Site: brandenburg
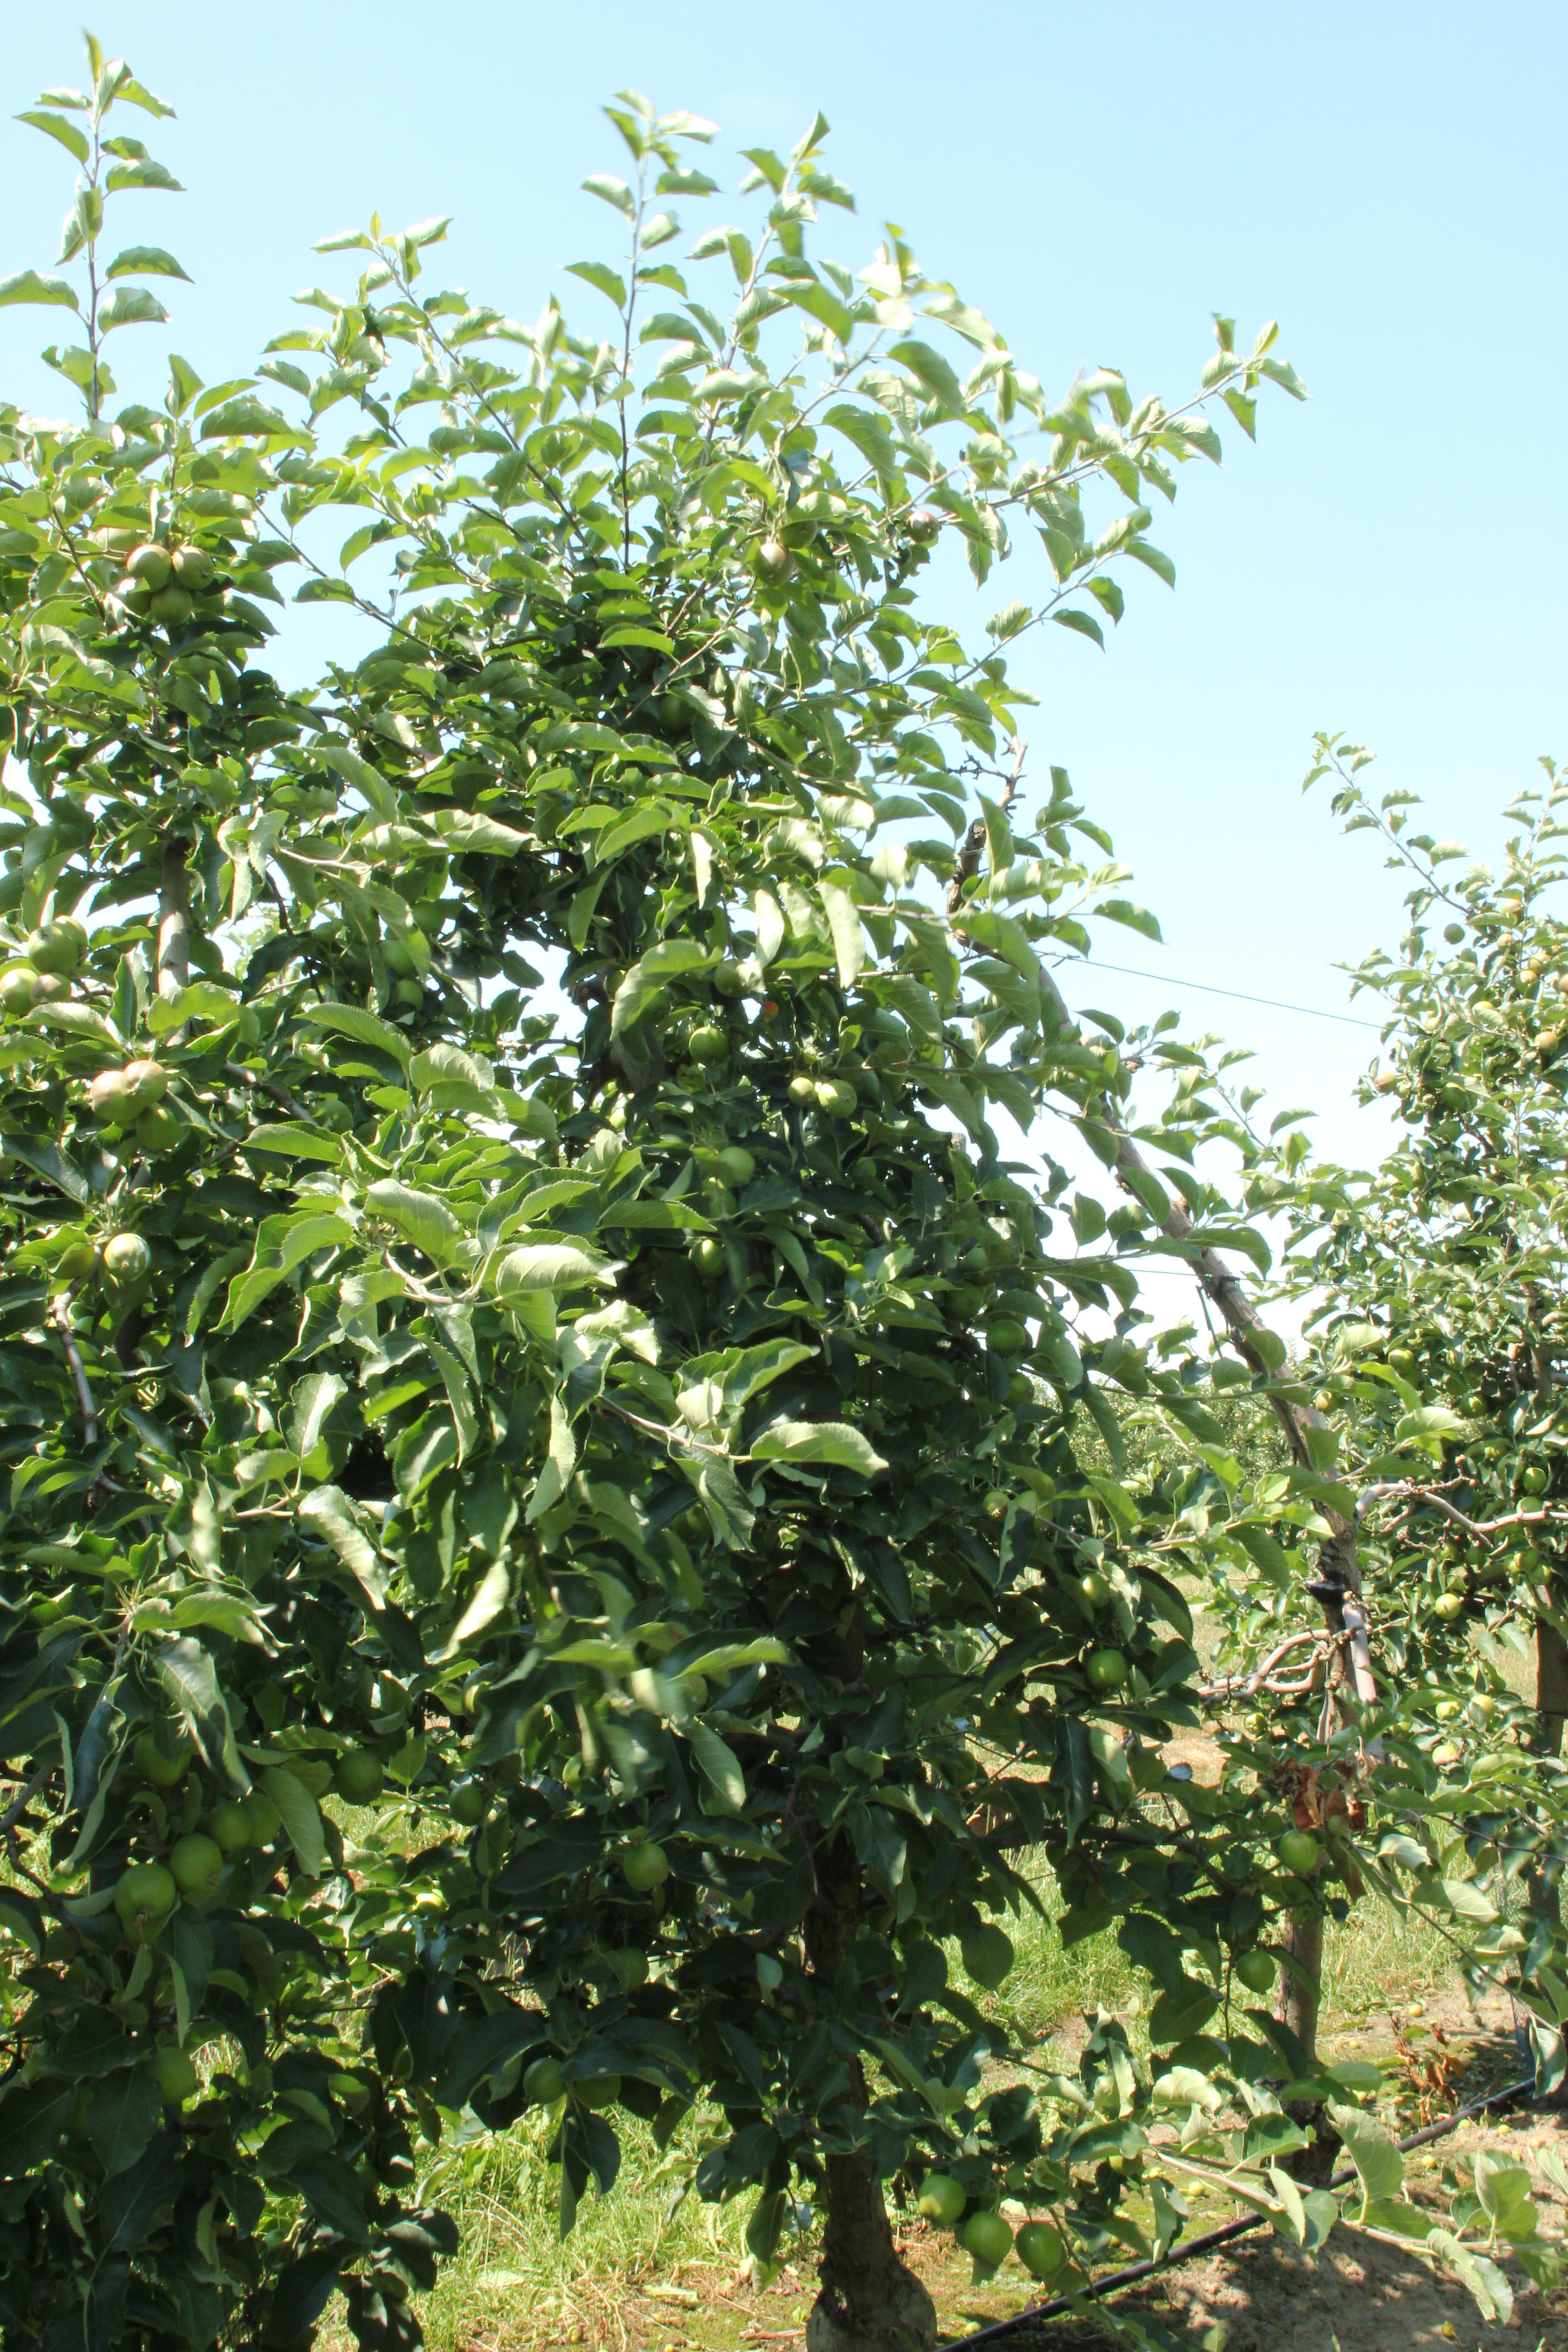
Growth stage (BBCH 74): Development of fruit